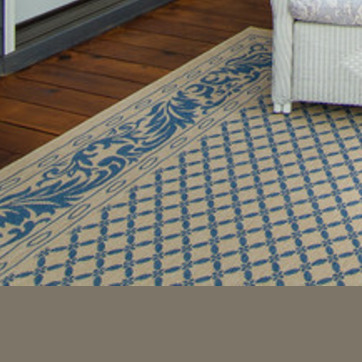
Material: carpet